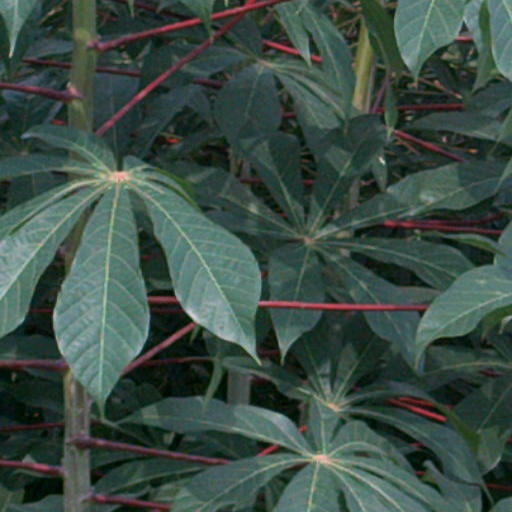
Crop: cassava